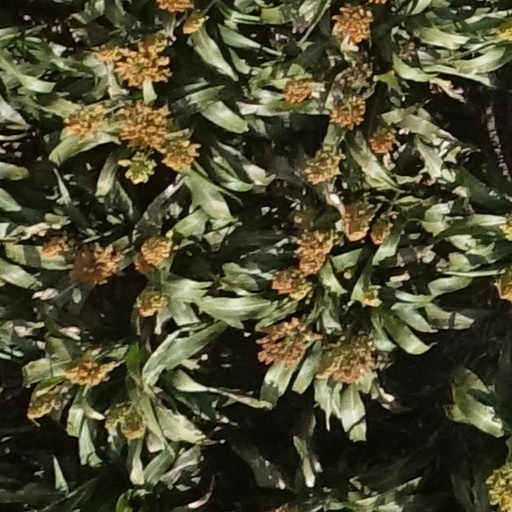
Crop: sorghum